Aral Sea

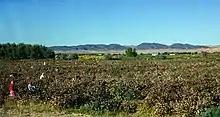
Cotton picking near Kyzyl-Kala, Karakalpakstan

Russian naval presence on the Aral Sea began in 1847 with the founding of Raimsk, soon renamed Fort Aralsk, near the mouth of the Syr Darya. As the Aral Sea basin is not connected to other bodies of water, the Imperial Russian Navy deployed its vessels by disassembling them in Orenburg on the Ural River and transporting them overland to be reassembled at Aralsk. The first two ships, assembled in 1847, were the two-masted schooners "Nikolai" and "Mikhail". The former was a warship; the latter a merchant vessel to establish fisheries. They surveyed the northern part of the sea in 1848, the same year that a larger warship, the "Constantine", was assembled. Commanded by Lt. Alexey Butakov, the "Constantine" completed the survey of the entire Aral Sea over the next two years. Exiled Ukrainian poet and painter Taras Shevchenko participated in the expedition and produced a number of sketches.